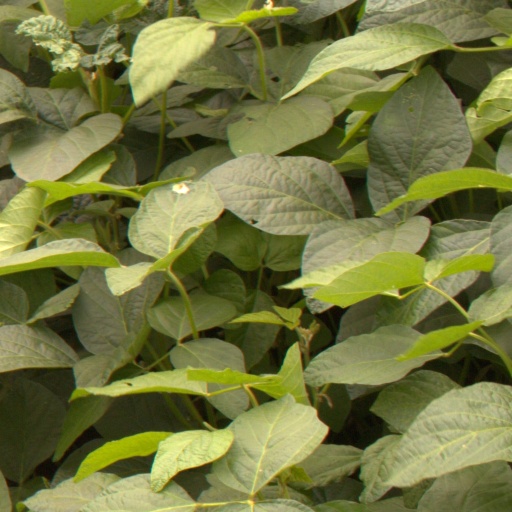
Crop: soybean